Table skittles

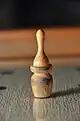
A skittle

The spinning top is made of wood and is usually 6 cm high and 4 cm wide at the bottom of the bulge. The top is weighted with lead to keep the centre of gravity low. In order to achieve better top properties, it is also reinforced horizontally with 4 nails on each side. The top should not be wider than the spacing of the cones (about 6 cm).